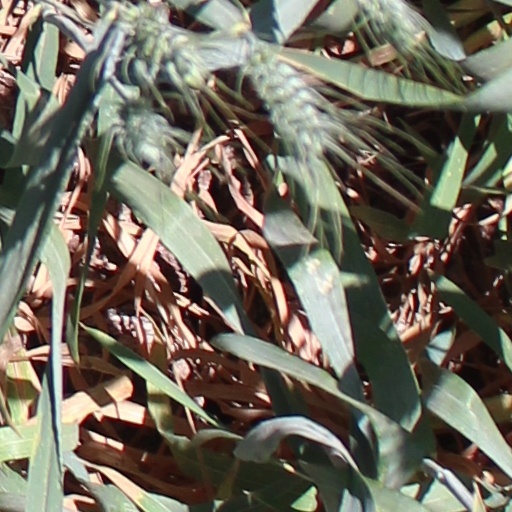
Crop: wheat